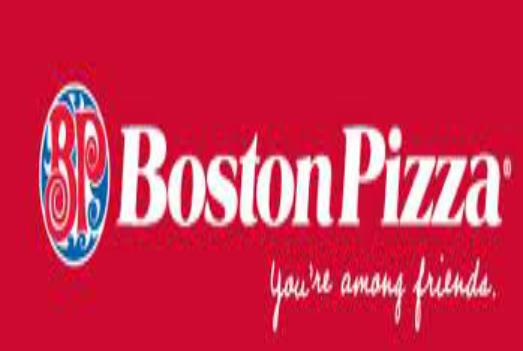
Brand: Boston Pizza
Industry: Food